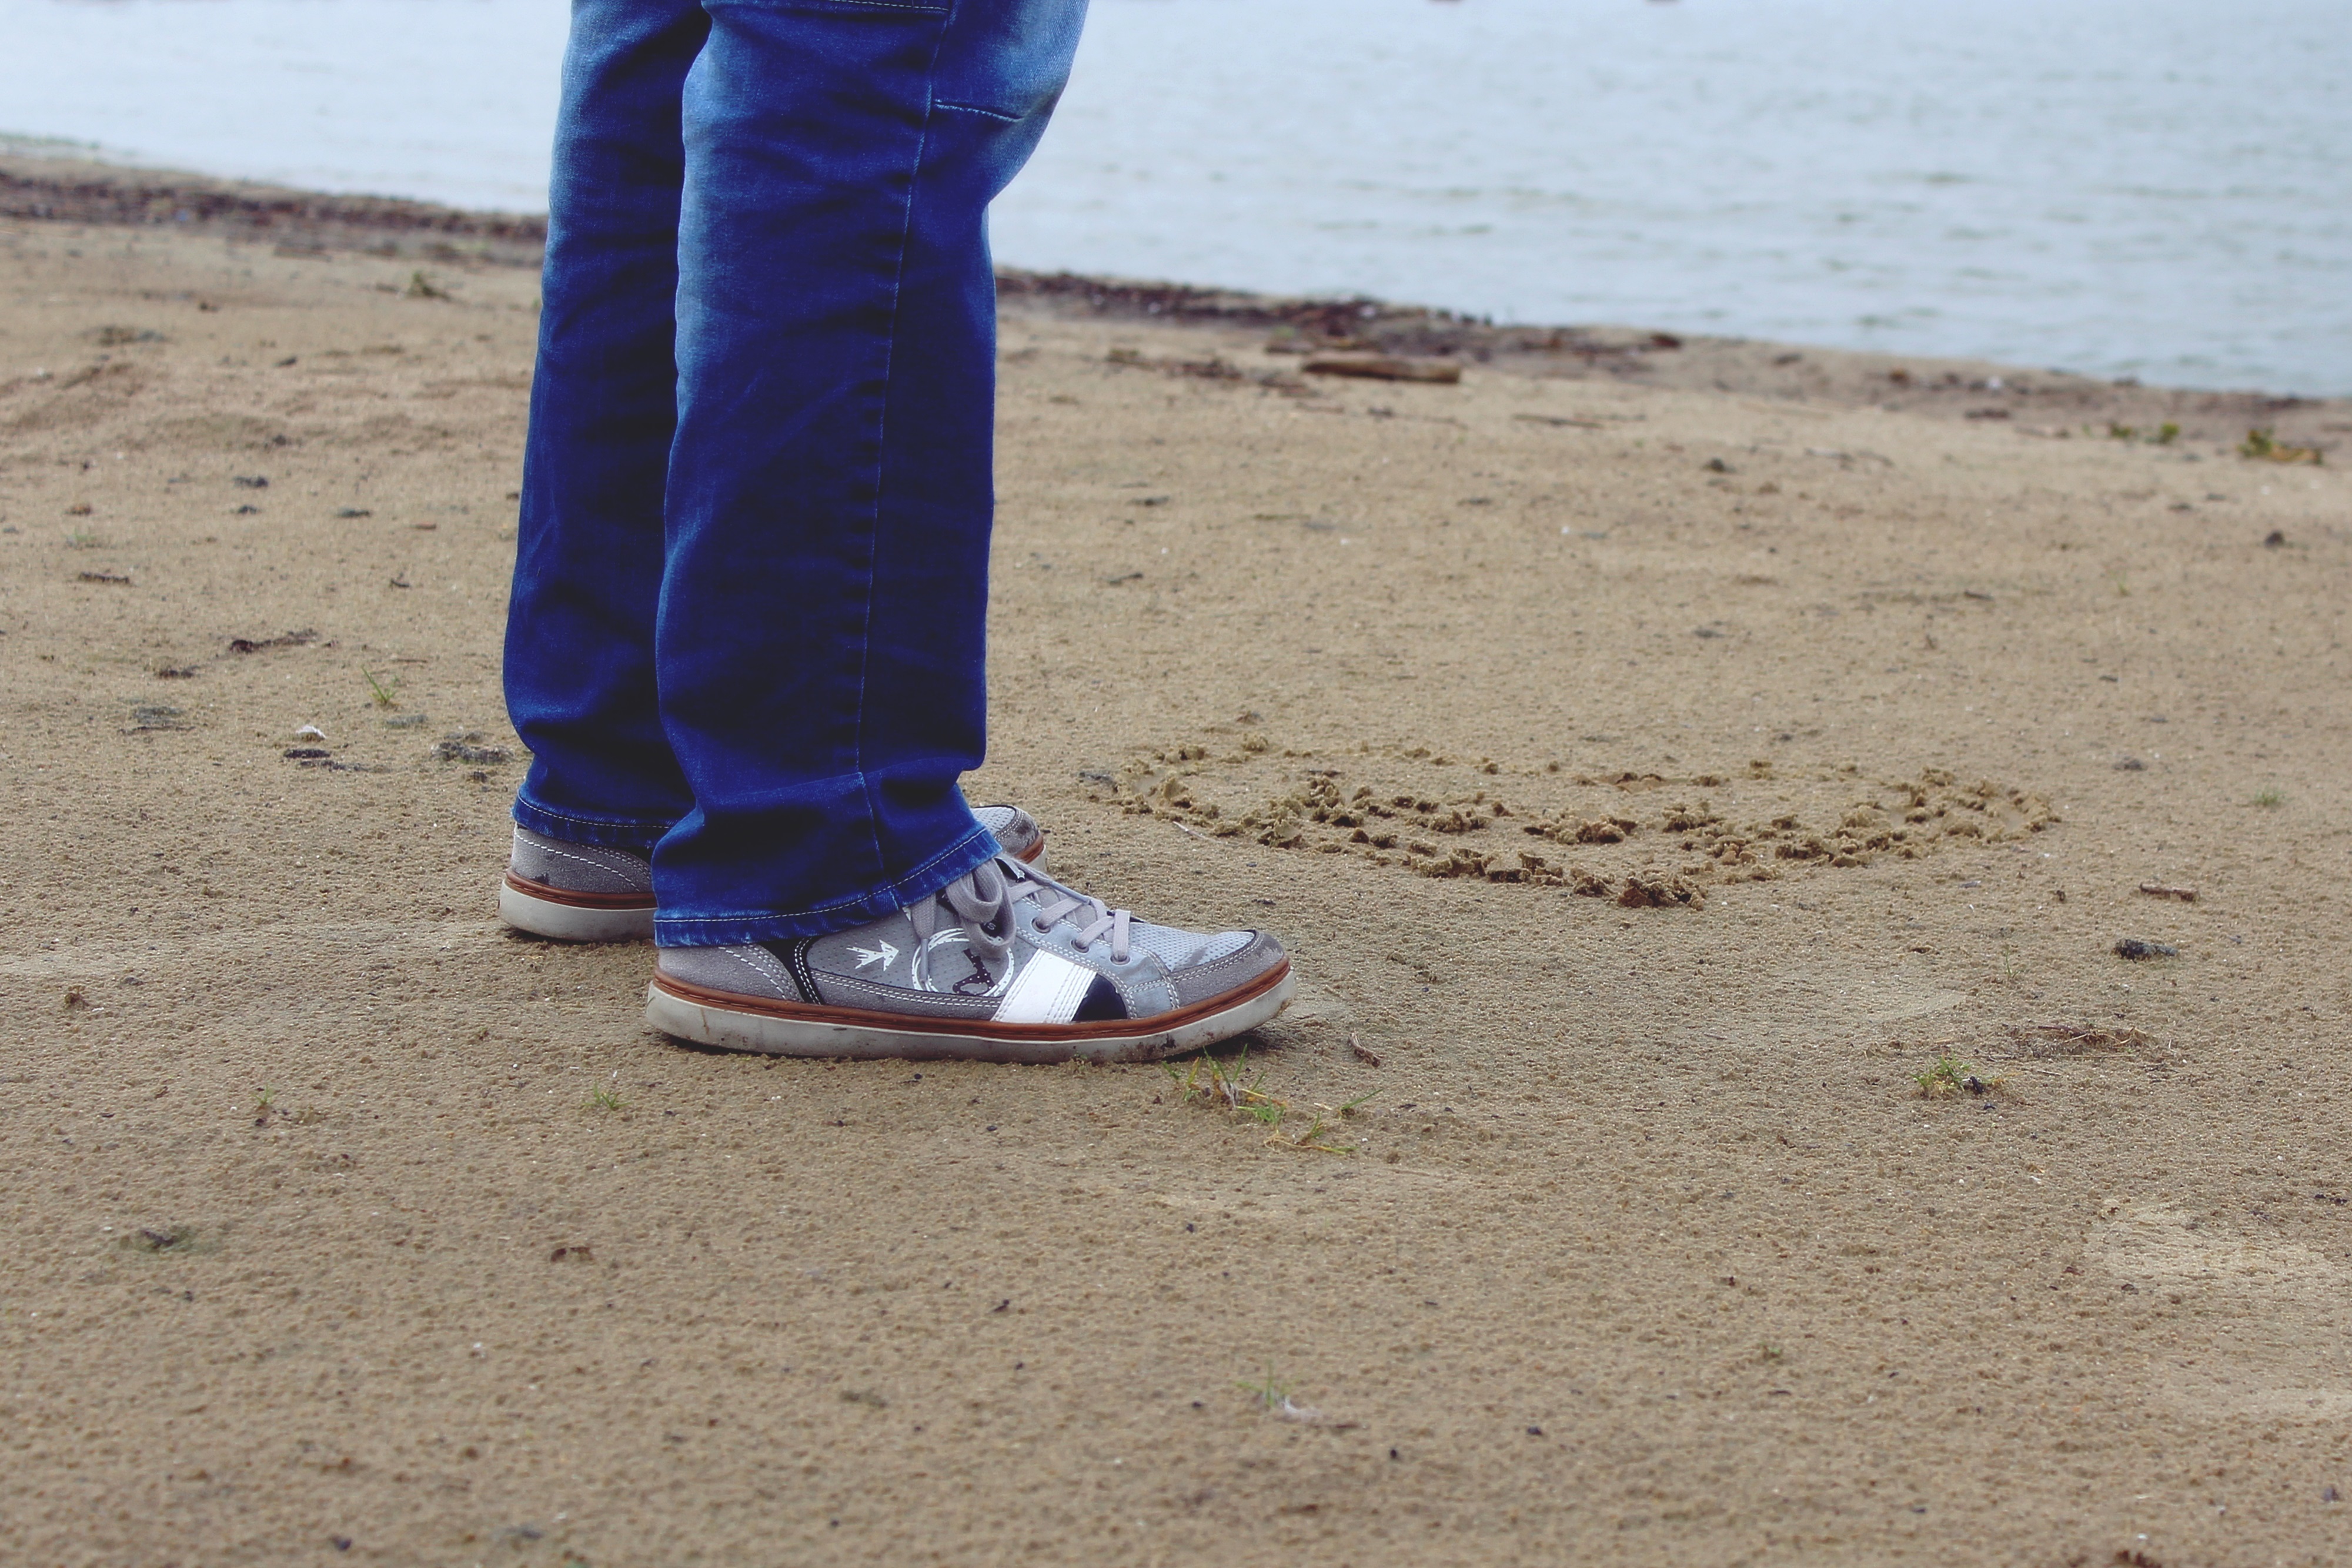
man, beach, landscape, sea, coast, water, nature, sand, rain, feet, wet, alone, travel, live, autumn, holiday, human, blue, freedom, lonely, shoes, stand, relaxation, earth, holidays, loneliness, legs, footwear, soul, wellness